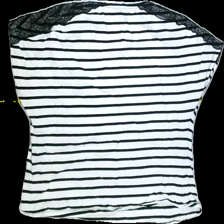
View: back
Type: T-shirt
Category: Ladies
Brand: Esmara (Lidl)
Colors: White, Black
Material: 100%cotton
Pattern: Striped
Cut: Regular, C-collar
Size: XL
Season: All
Trend: No trend
Stains: Yes
Price range: <50
Recommended usage: Export